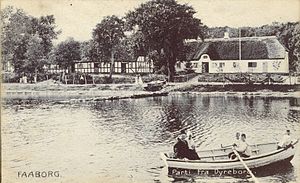
Dyreborg
Dyreborg.
Parti fra Dyreborg ved Faaborg
Dyreborg er en lille kystlandsby på Fyn med knap 200 indbyggere. Dyreborg er beliggende mellem Lillebælt og Faaborg Fjord syv kilometer syd for Faaborg. Byen tilhører Faaborg-Midtfyn Kommune og er beliggende i Horne Sogn.